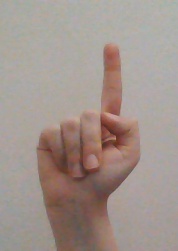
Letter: bb